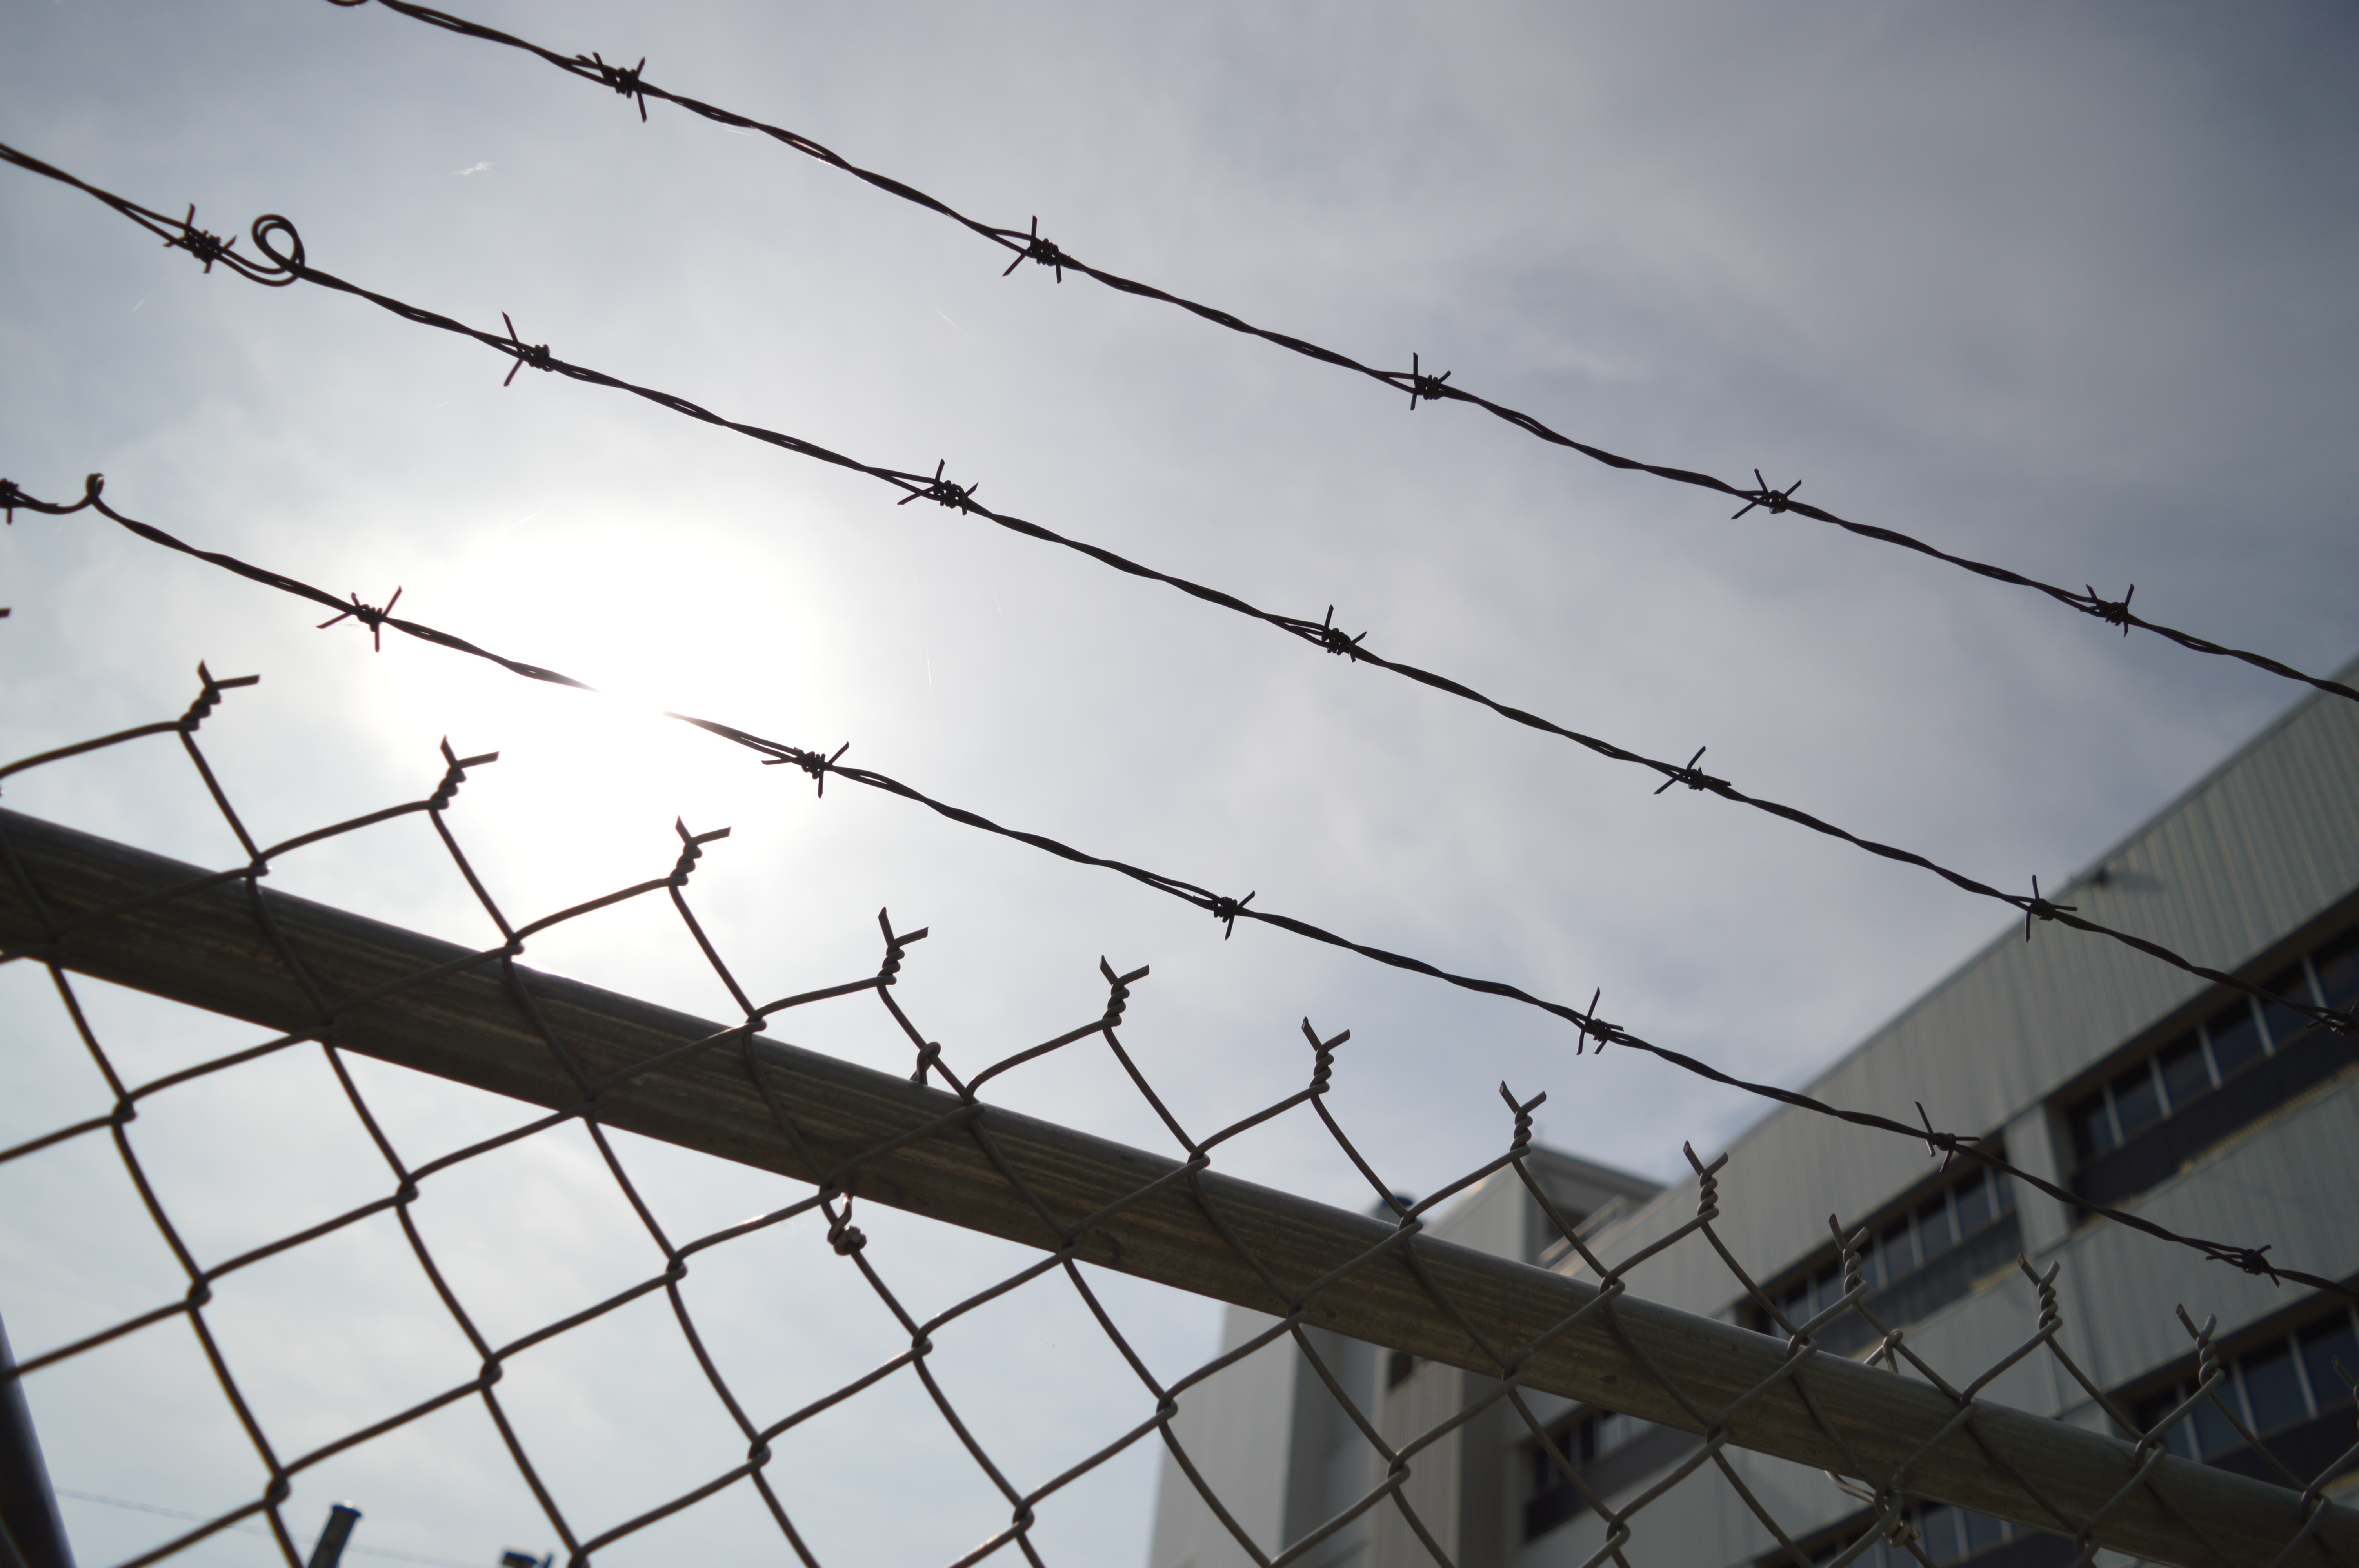
fence, barbed wire, roof, steel, line, mast, metal, electricity, chain link, security, cage, criminal, net, prison, mesh, barrier, crime, jail, protection, shape, trap, prisoner, boundary, enclose, outdoor structure, chain link fencing, wire fencing, home fencing, electrical supply, overhead power line